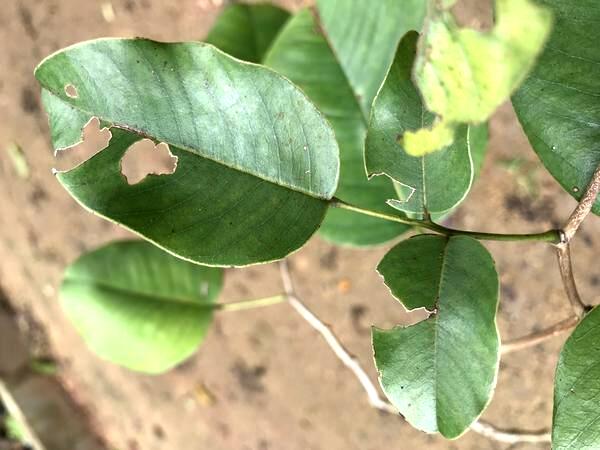
Plant: Raktachandini